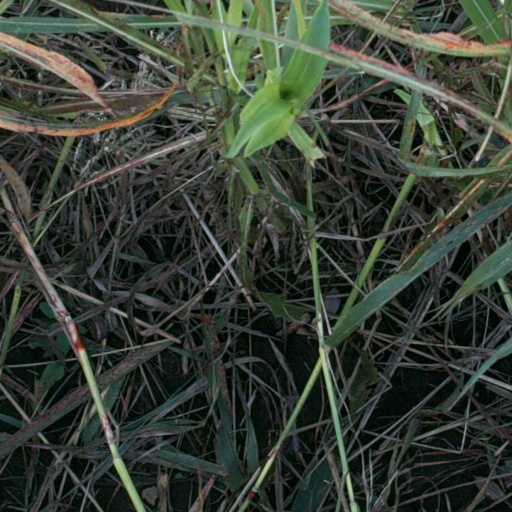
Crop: sorghum